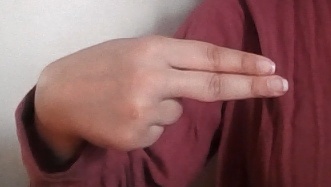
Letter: ain